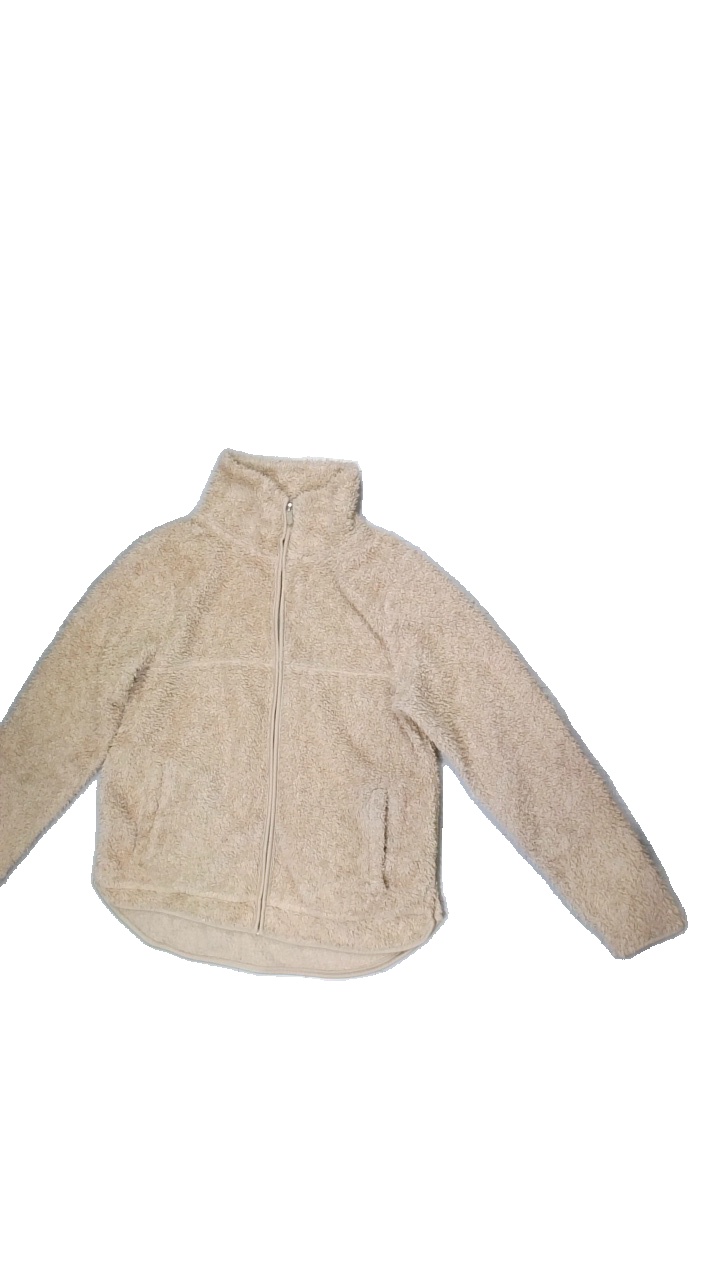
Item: Jacket (Ladies)
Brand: Lager 157
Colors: Beige
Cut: Regular
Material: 100%polyester
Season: Autumn
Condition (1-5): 3
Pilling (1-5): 4
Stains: Minor
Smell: Major
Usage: Export
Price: <50